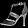
Label: Sandal